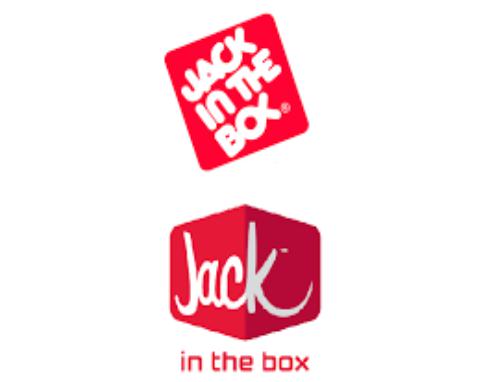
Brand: jack in the box
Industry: Food